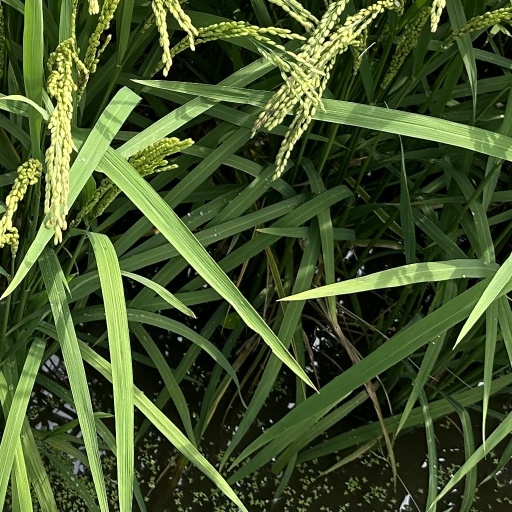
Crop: rice